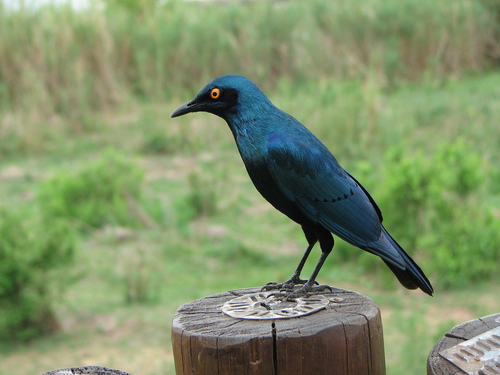
a large, black bird with bright orange iris and gray tarsus and foot.
a medium sized bird with orange eyes, and a bill that curves downwards
this is a dark blue bird with an orange eye and a black pointy beak.
with long black legs and a sharp black beak,
this bird is a magnificent bright blue contrasted with stunning orange eyes.
this blue bird has a yellow eye, black superciliary and black belly.
this bird has a turquoise color with orange eyes.
this orange eyed bird has a beautiful hue of dark teal and black on it's underbelly and around its eyes.
a deep blue bird with a bright orange eye and patch of black surrounding the eye.
this bird has a blue body with black tarsus and feet and a long black beak.
this bird has wings that are blue and has yellow eyes
Species: Cape Glossy Starling